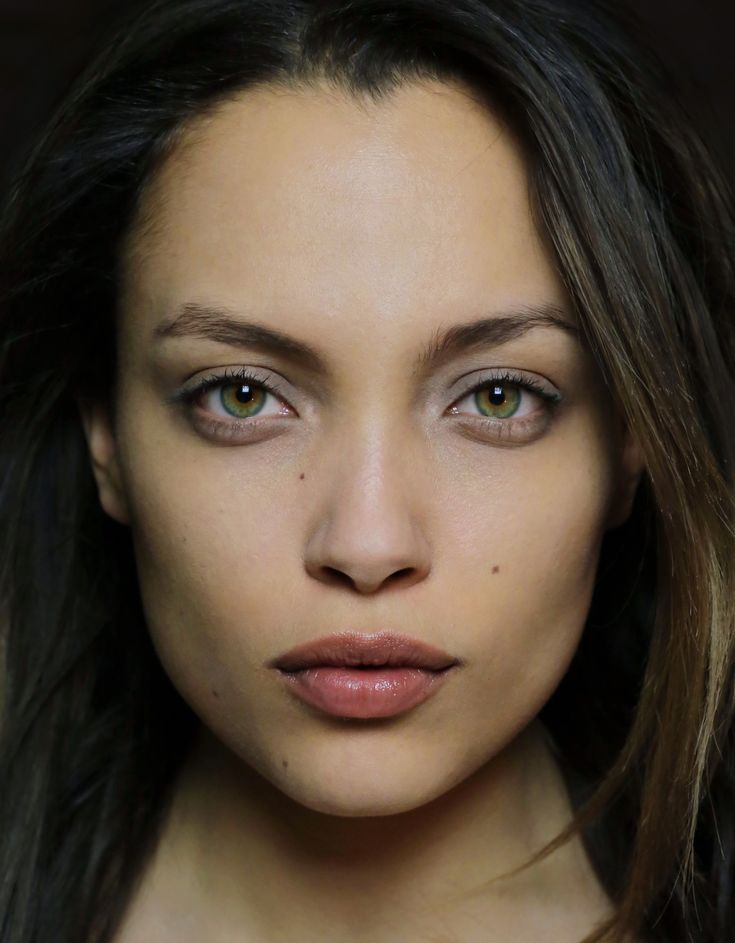
Label: Colored